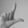
ASL letter: L